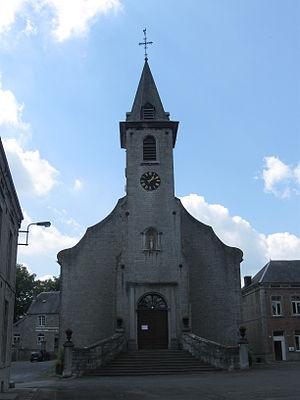
église de Frasnes
Frasnes-lez-Couvin [fʁanlecuvɛ̃], ou localement Frasnes, est une section de la ville belge de Couvin située en Région wallonne dans la province de Namur.